Joan Blackman

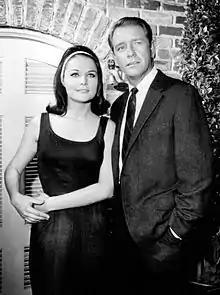
Blackman and Richard Crenna in "Slattery's People", 1965

Joan Blackman (born May 17, 1938, San Francisco, California) is an American former actress.